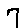
Label: 7